Abigail A. Salyers

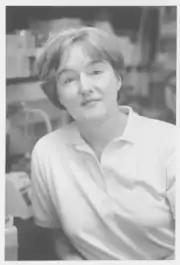
Microbiologist

Abigail A. Salyers (1942 – 2013) was a microbiologist who pioneered the field of human microbiome research. Her work on the bacterial phylum "Bacteroidetes" and its ecology led to a better understanding of antibiotic resistance and mobile genetic elements. At a time where the prevailing paradigm was focused on "E. coli" as a model organism, Salyers emphasized the importance of investigating the breadth of microbial diversity. She was one of the first to conceptualize the human body as a microbial ecosystem. Over the course of her 40-year career, she was presented with numerous awards for teaching and research and an honorary degree from ETH Zurich, and served as president of the American Society for Microbiology.